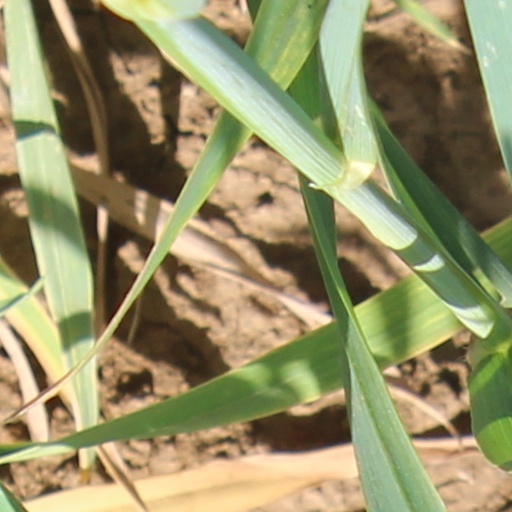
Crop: wheat